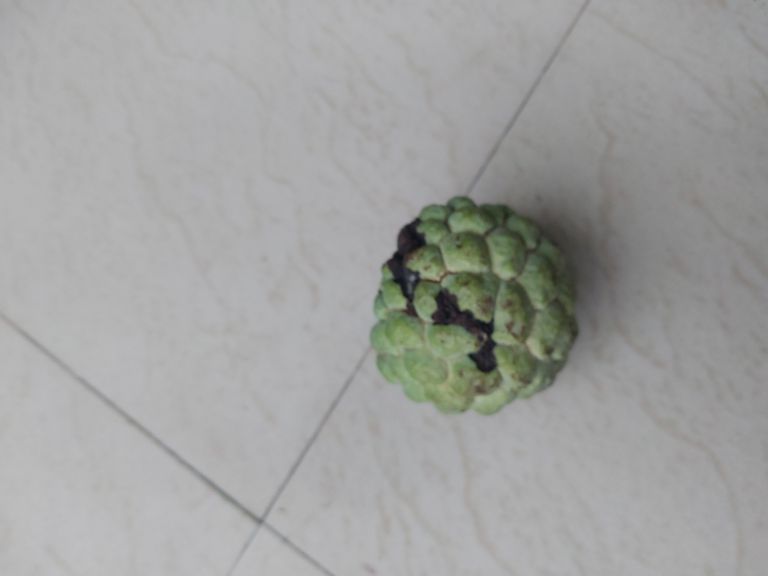
Disease label: Diplodia Rot